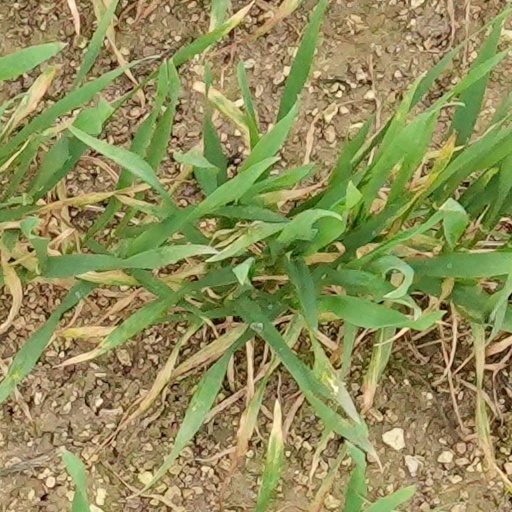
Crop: wheat